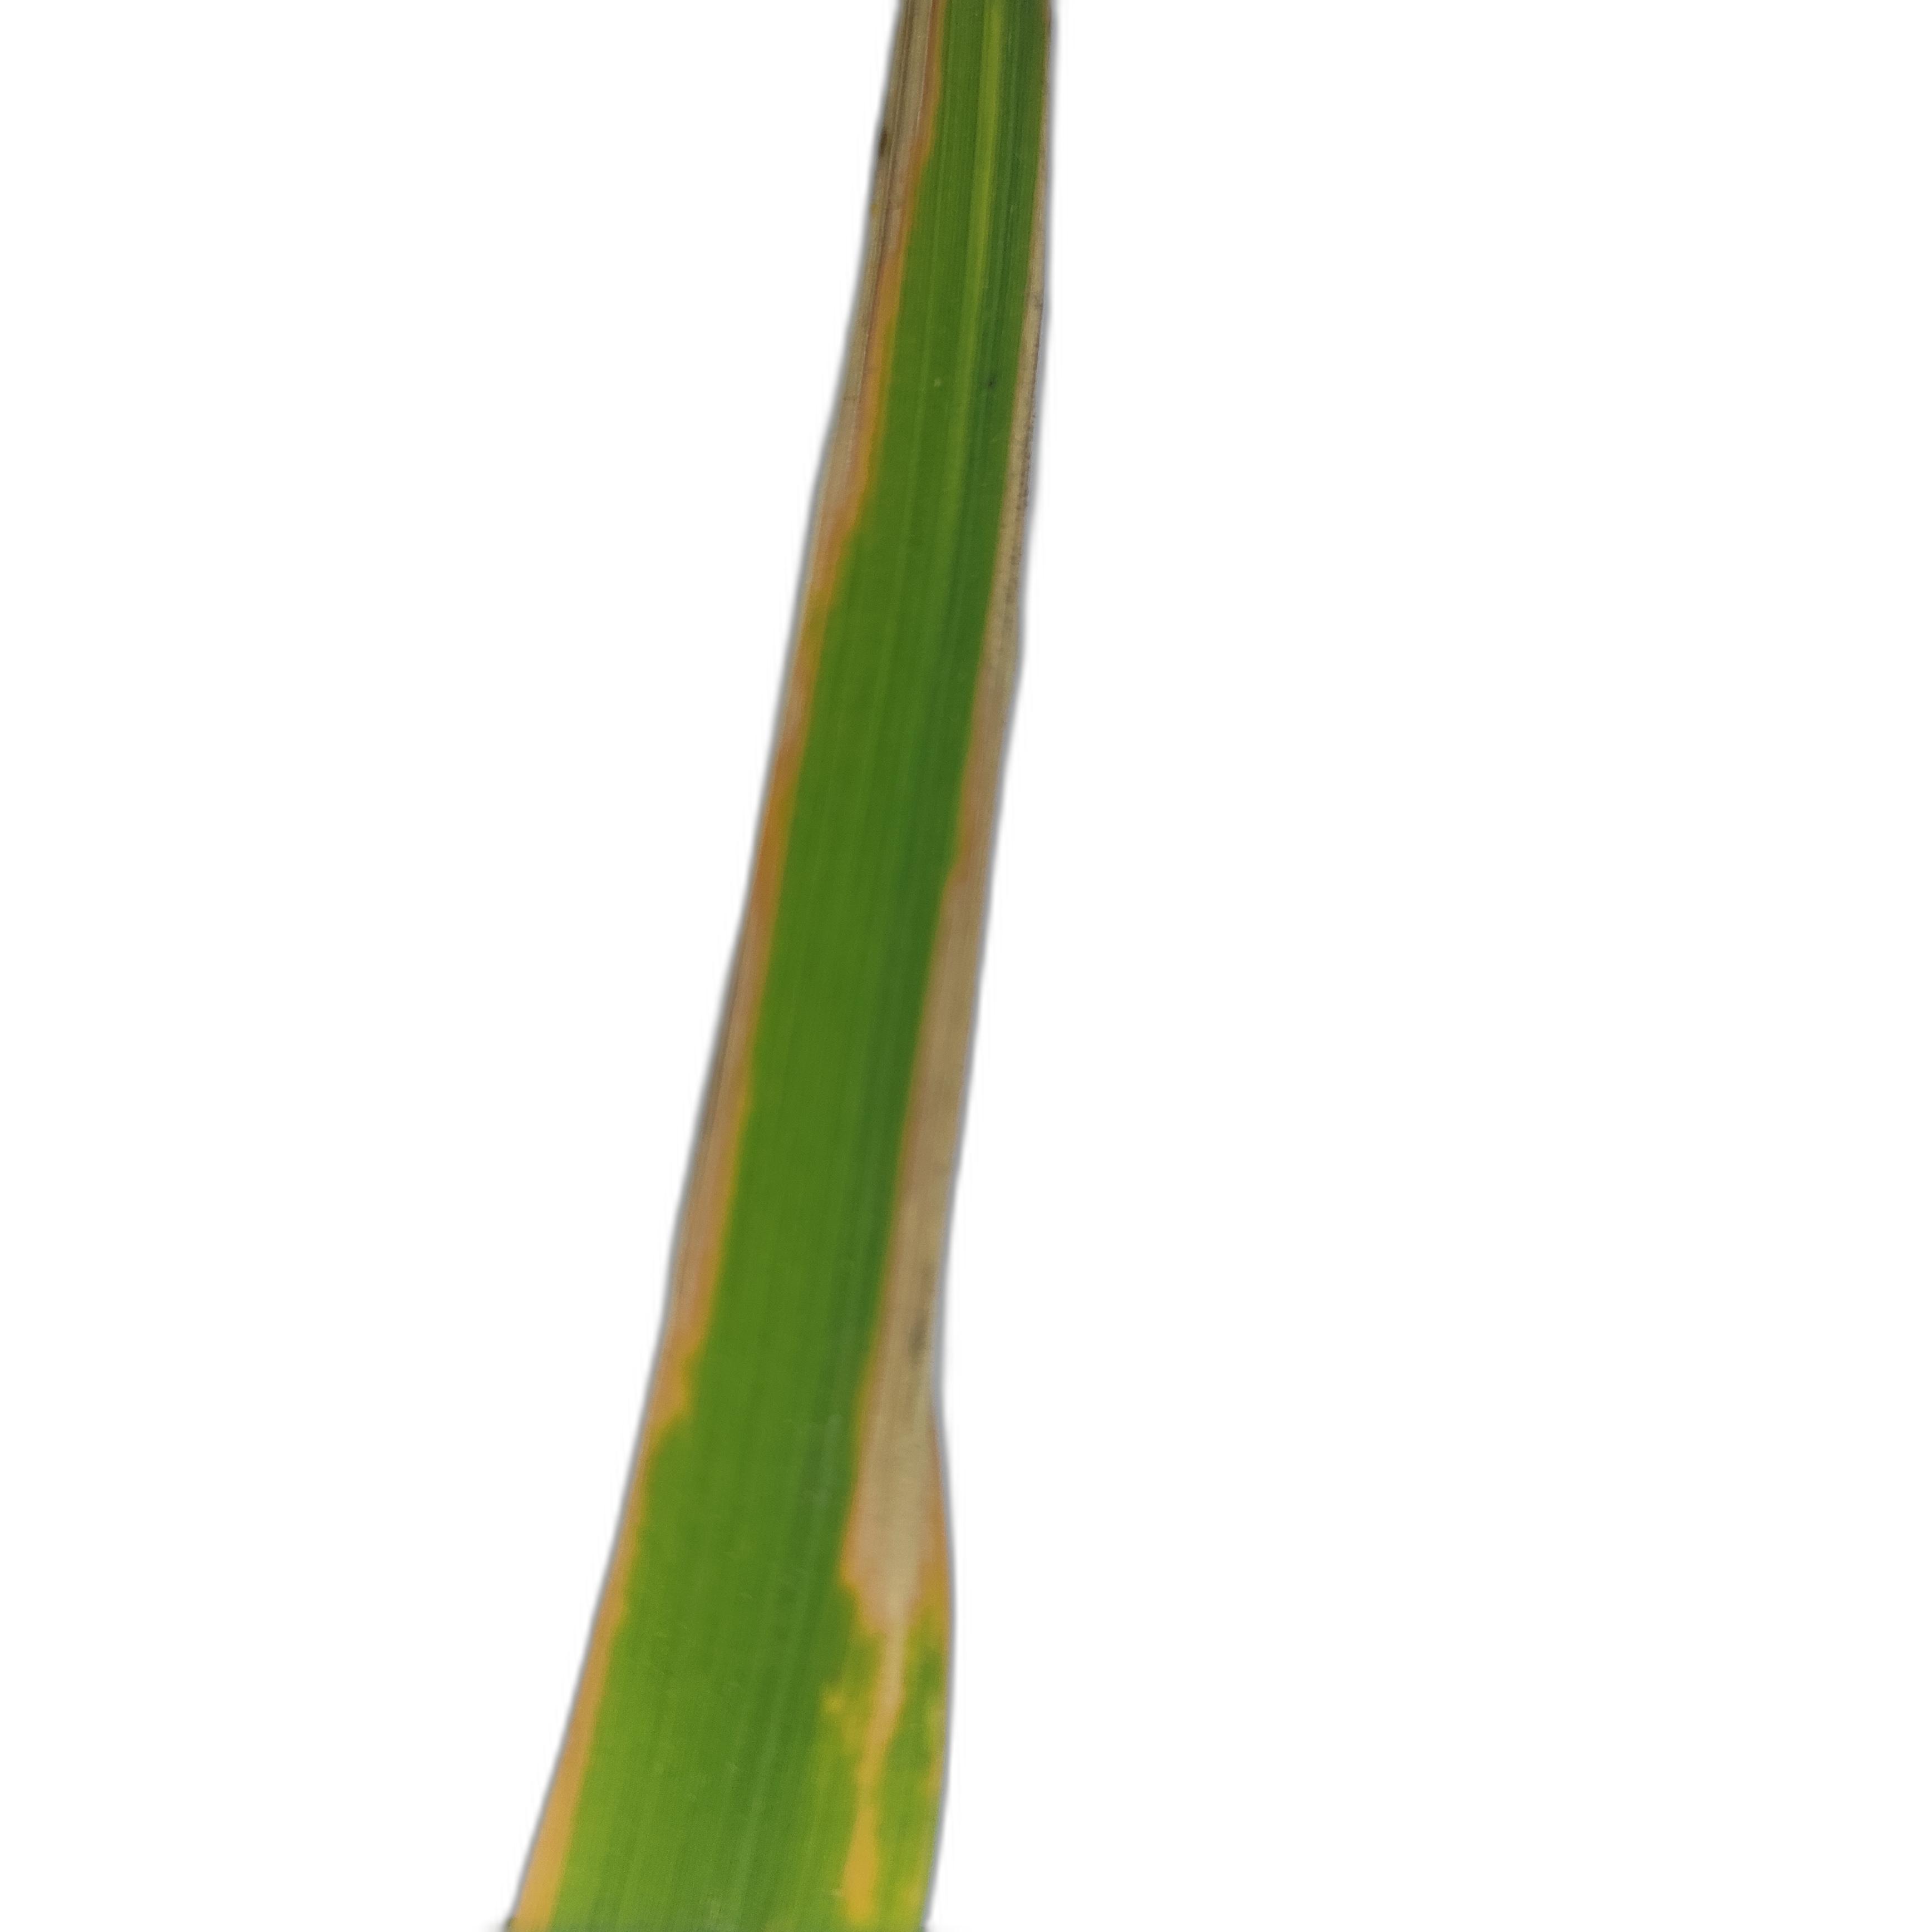
Label: Leaf Scald